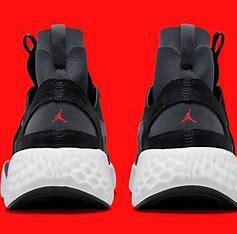
Brand: Jordan
Model: Delta 3